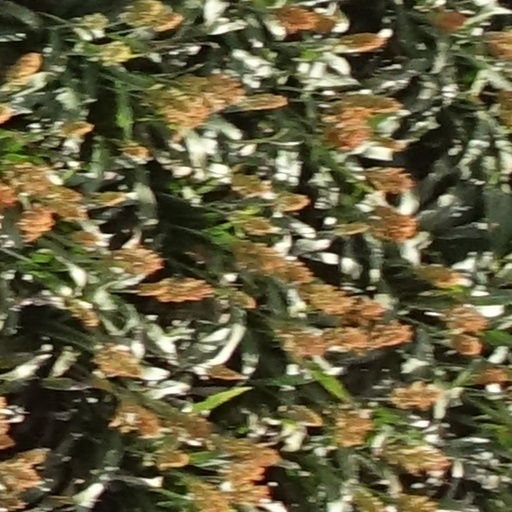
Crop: sorghum